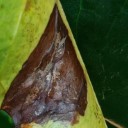
Label: Phoma